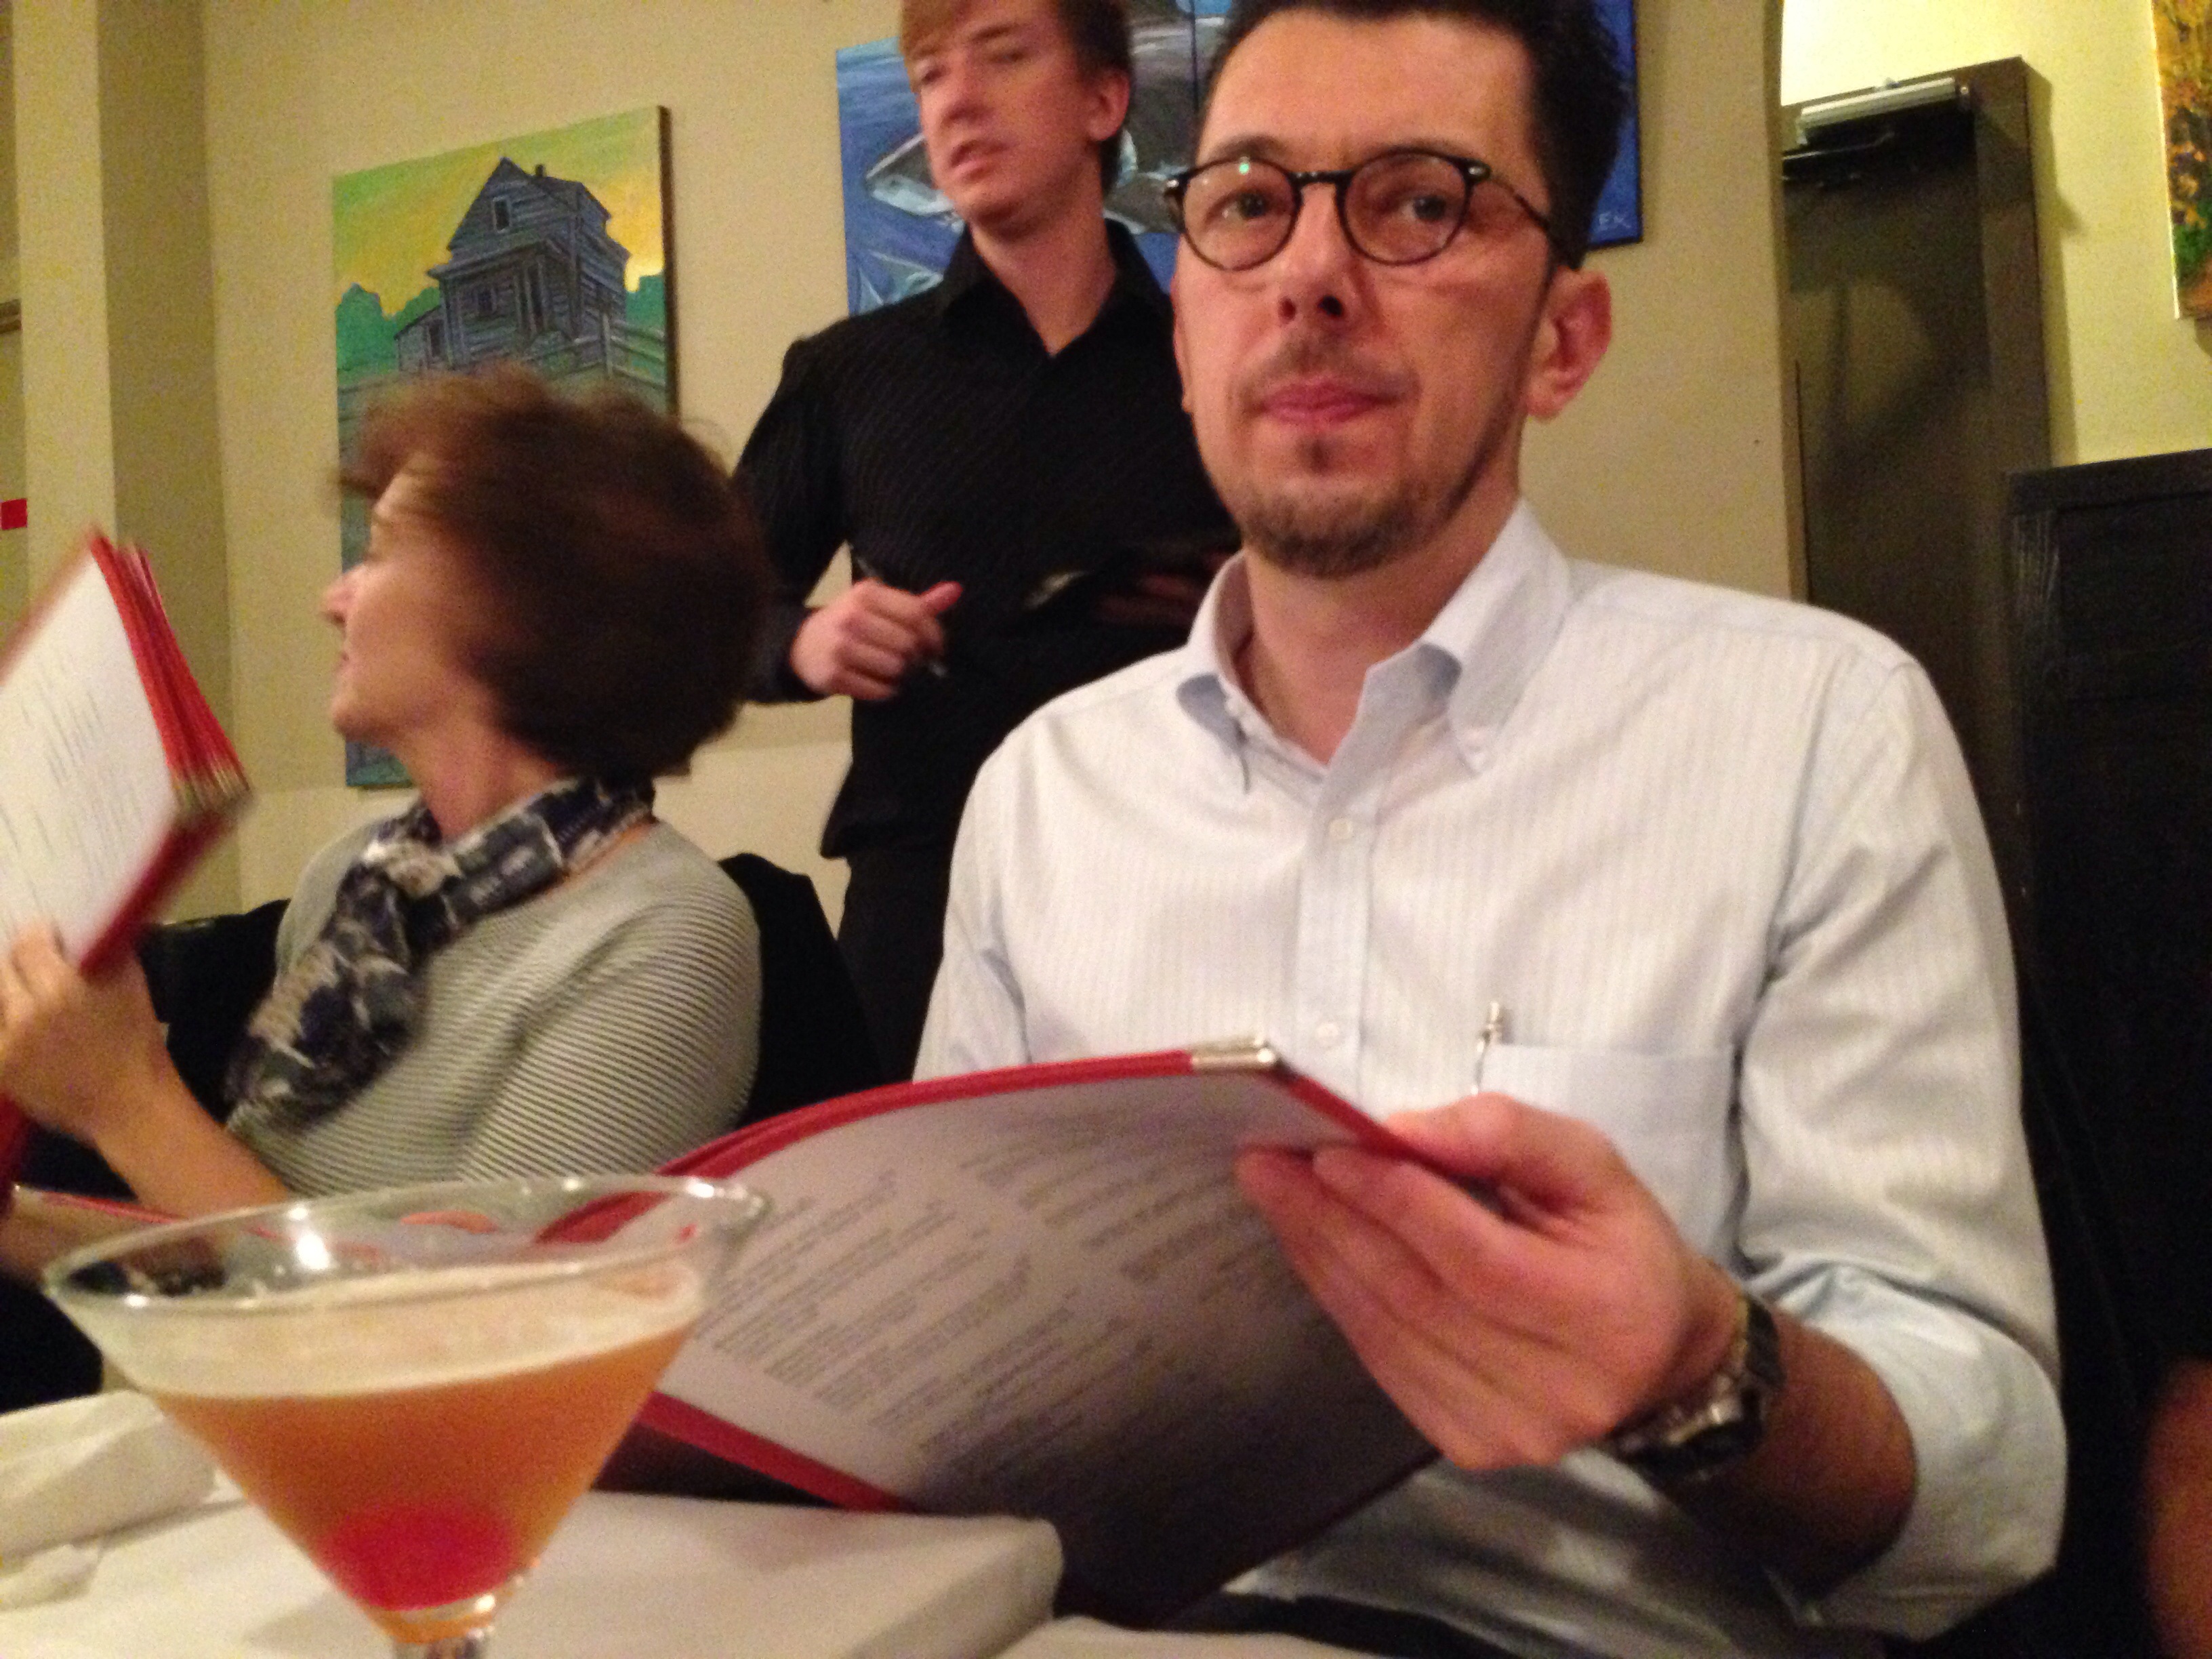
person, restaurant, meal, professional, lunch, uploadedbyflickrmobile, sense